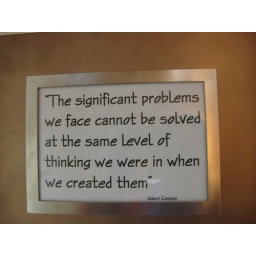
This sign is posted in an office I visited today. I kind of liked them.